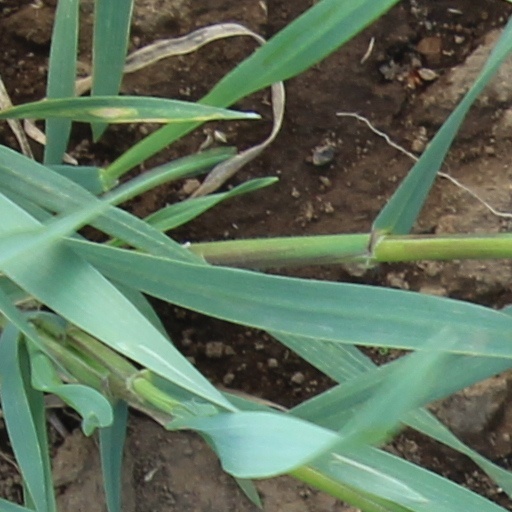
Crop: wheat